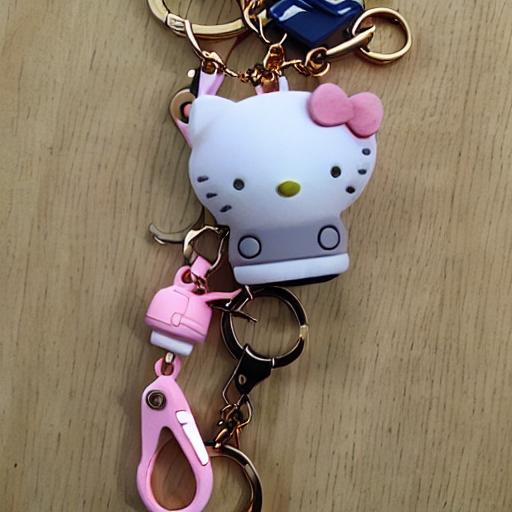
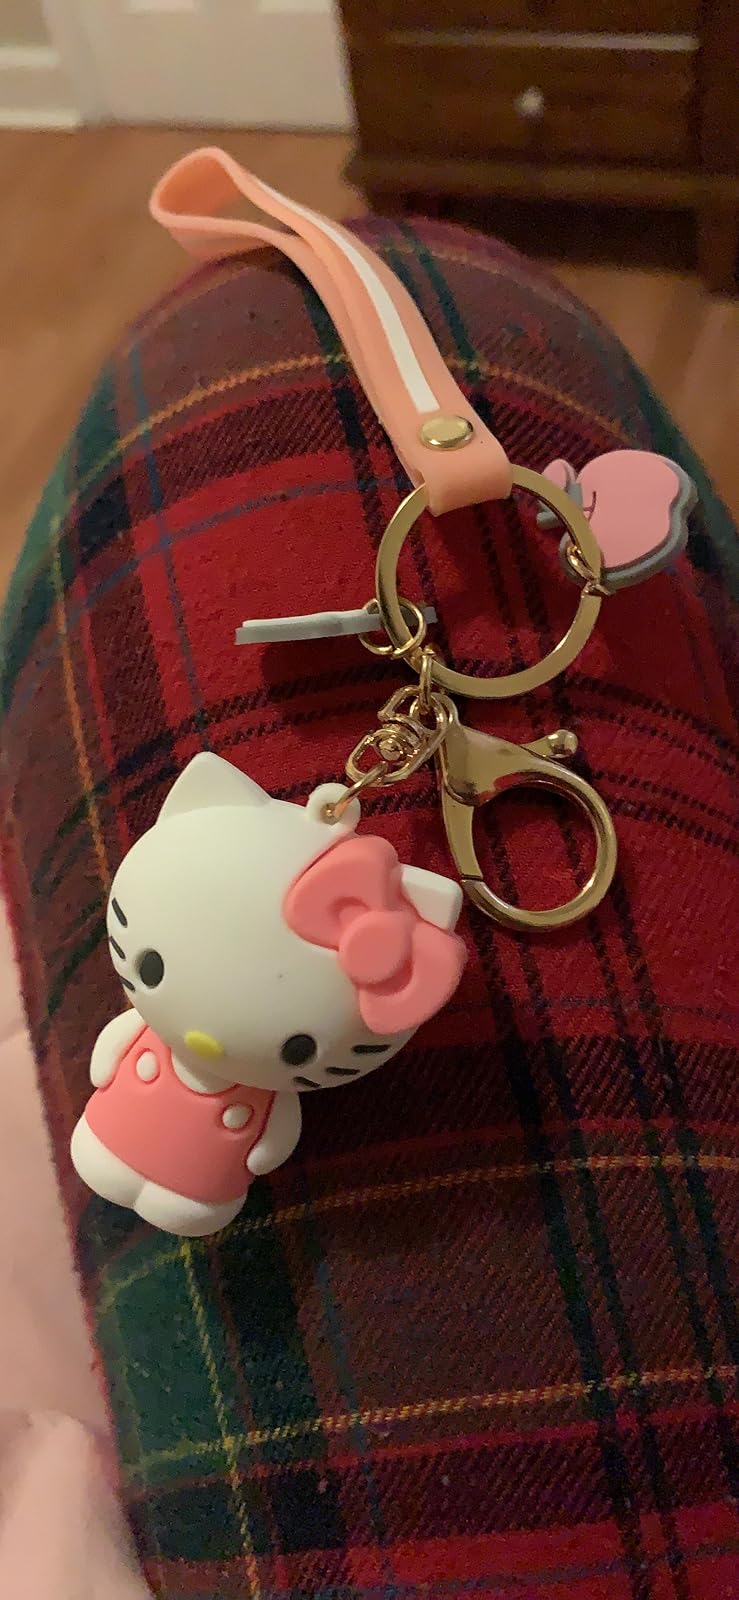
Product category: accessories_keychain
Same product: no